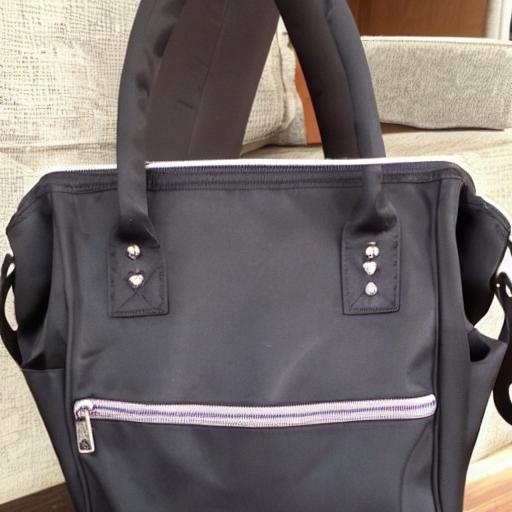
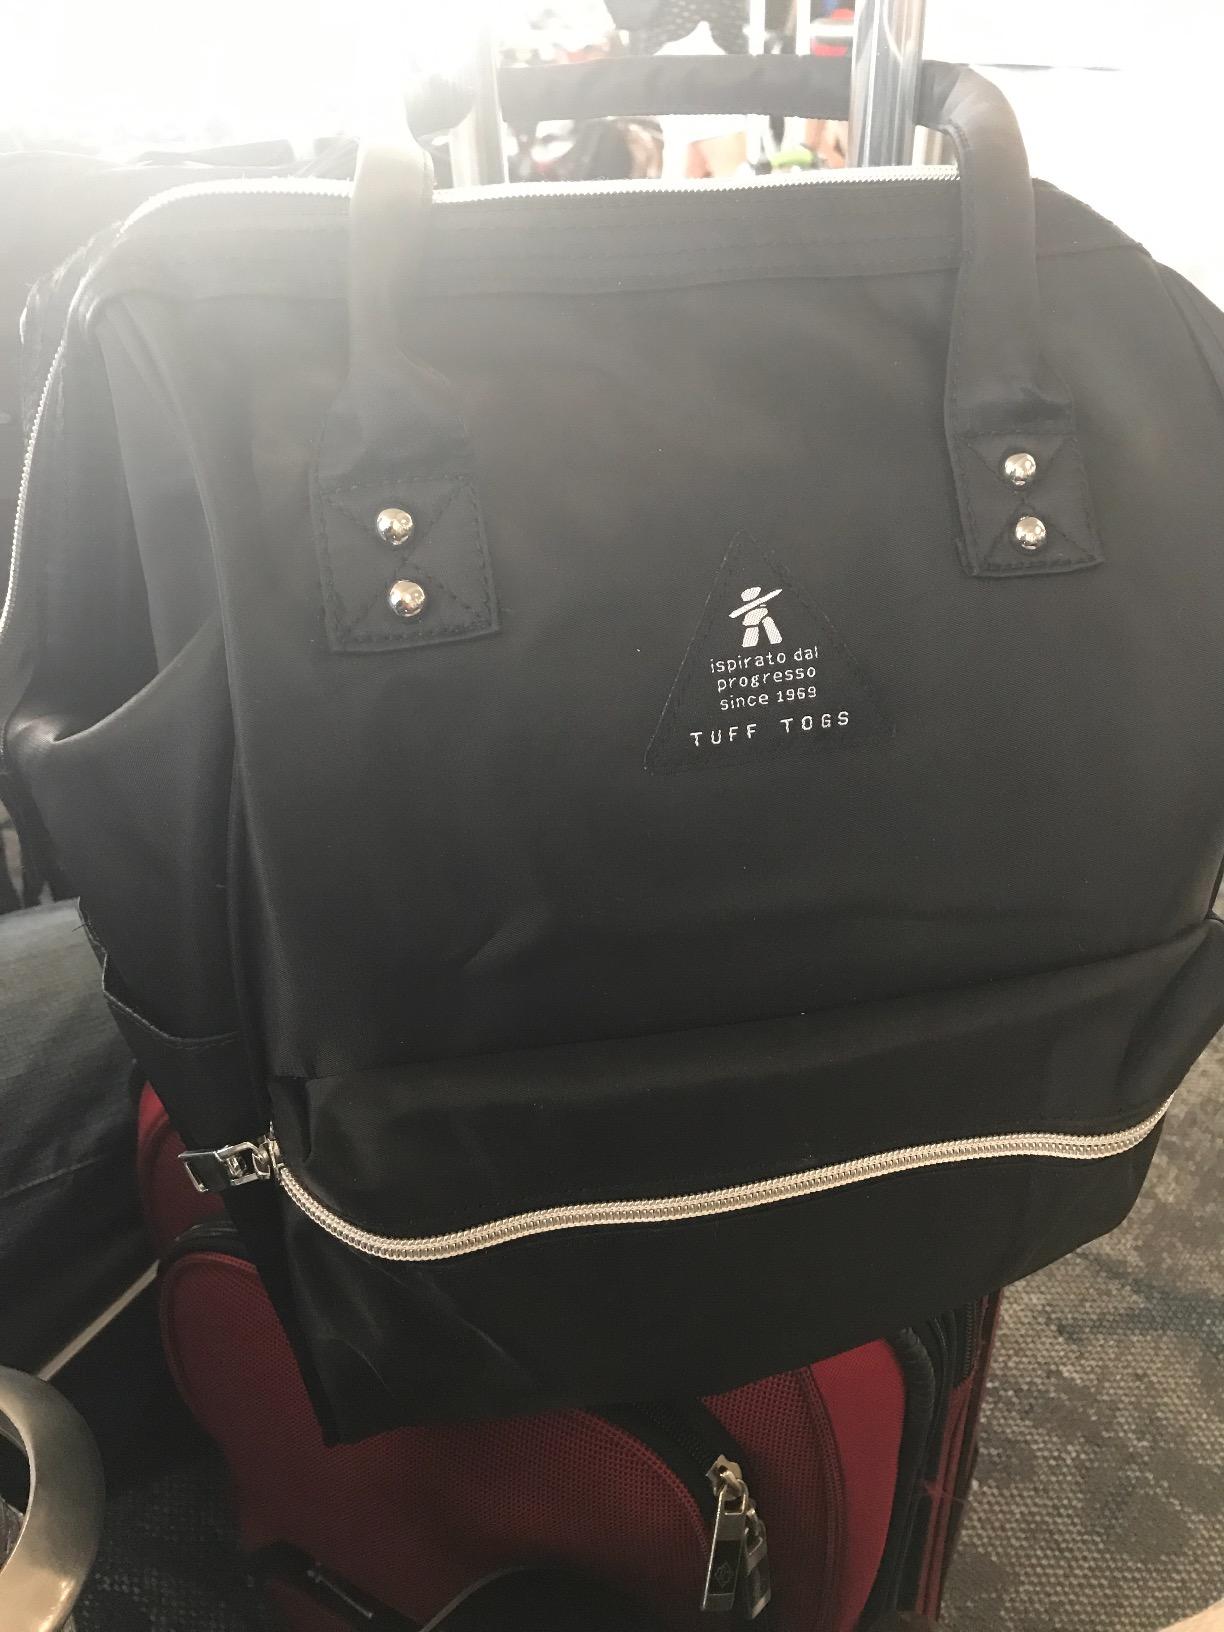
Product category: bag
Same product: no